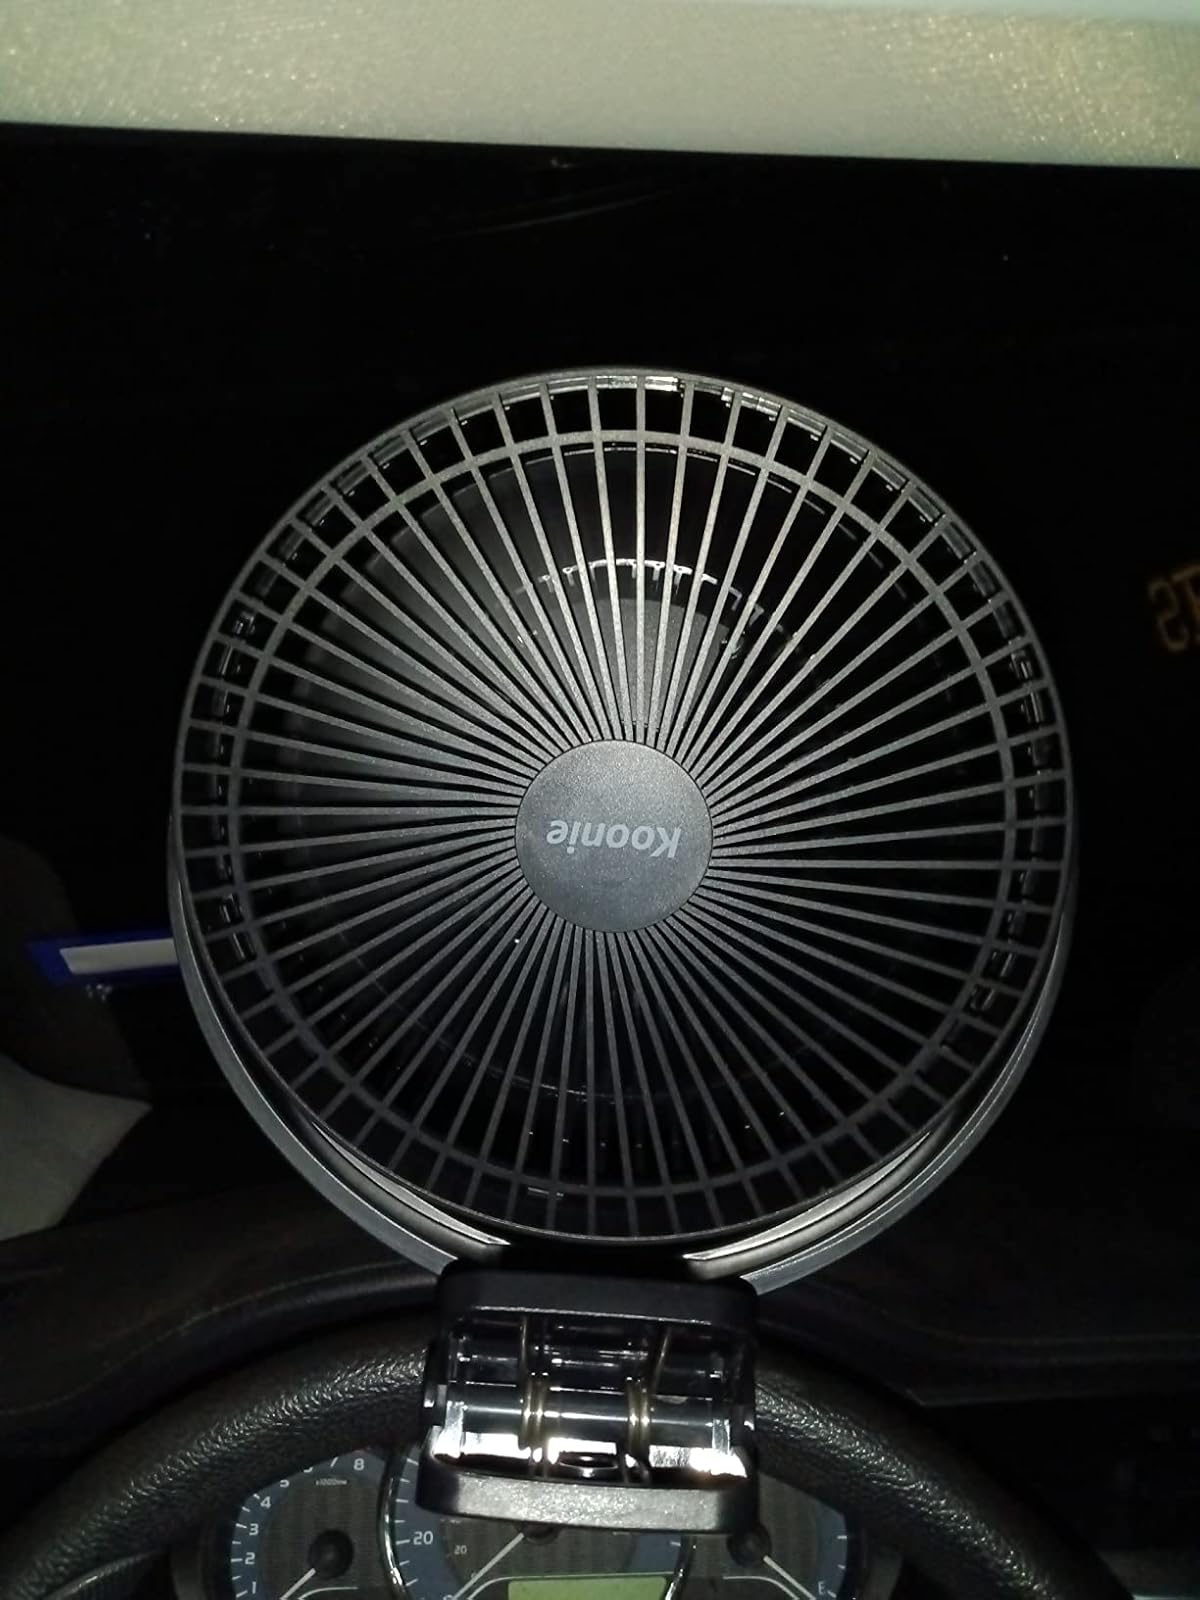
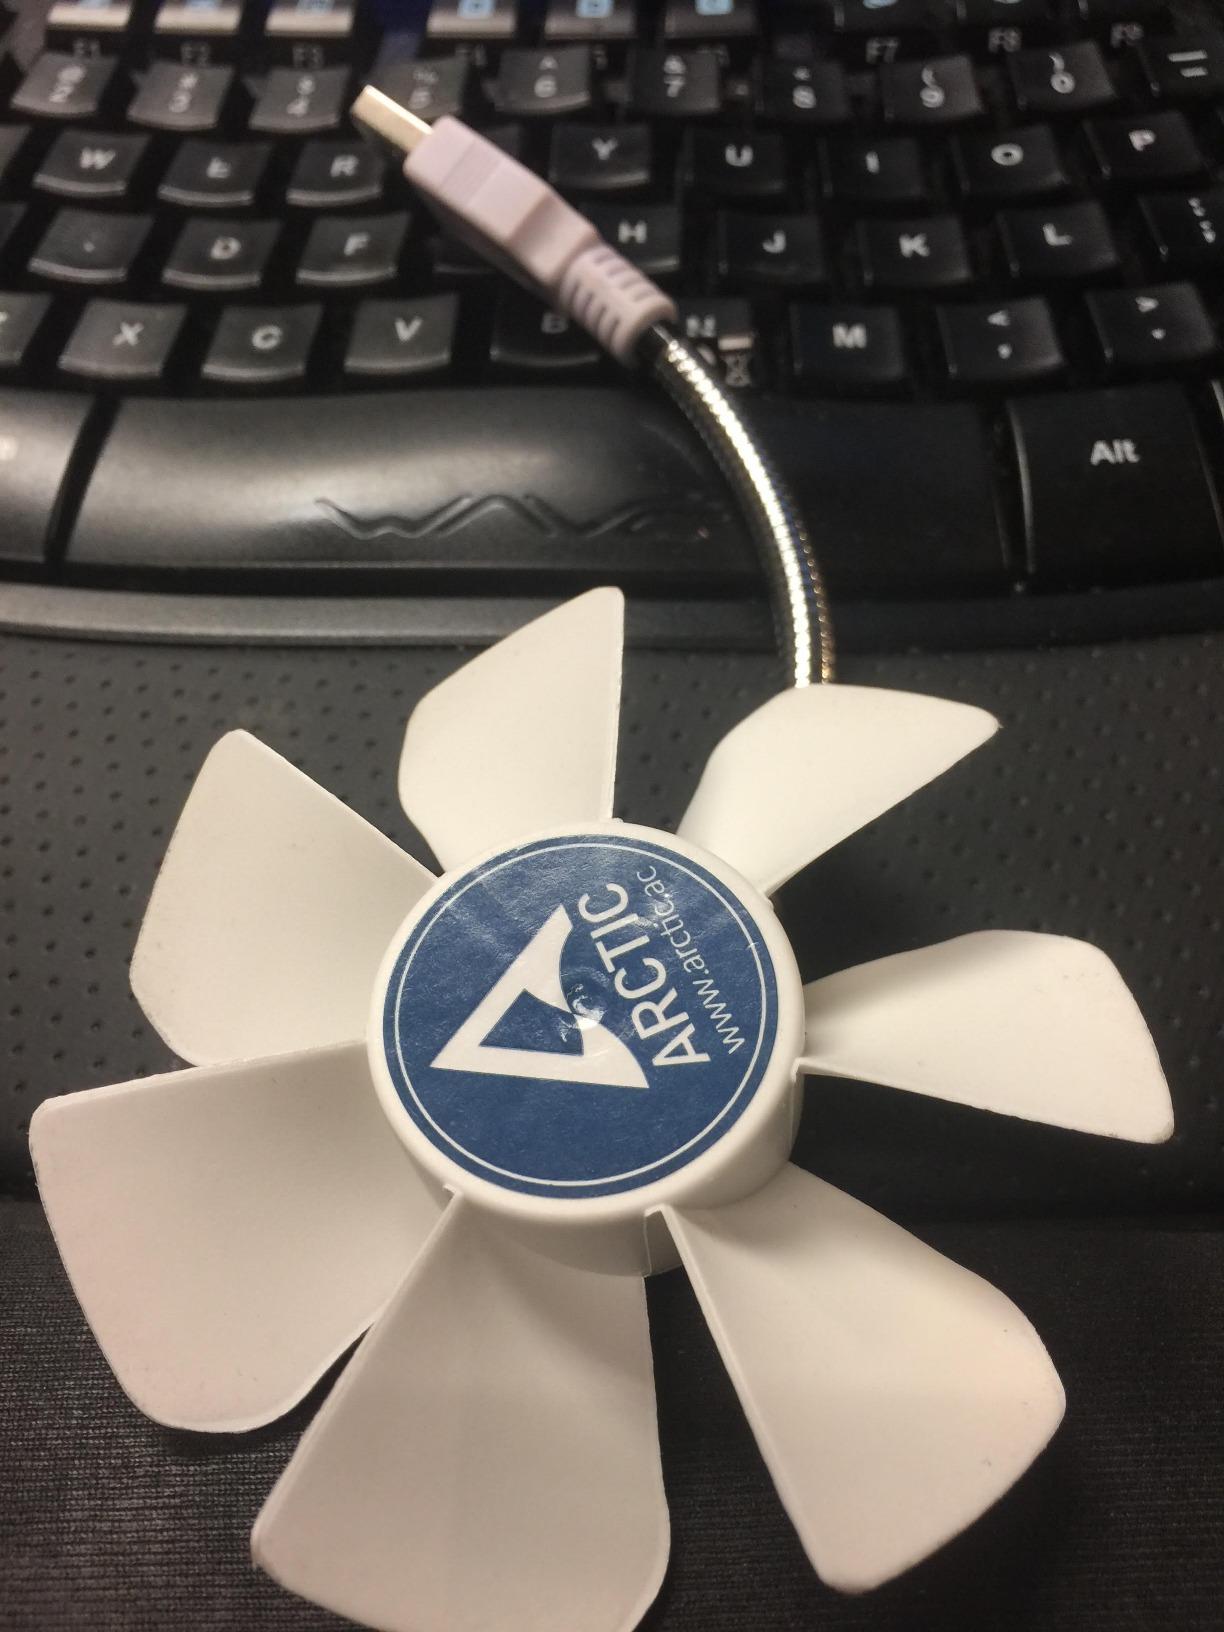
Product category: fan
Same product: no